Korean Theatre of Kazakhstan

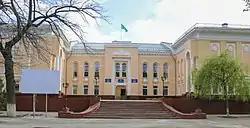
The theater in 2019

The Korean Theatre or Koryo Theatre is a national theatre that specializes in the culture of Korea in Almaty, Kazakhstan. It is operated by and associated with the Koryo-saram community: ethnic Koreans of the former Soviet Union. The theatre troupe has operated since 1932, making it the oldest still-running Korean theatre troupe in the world, including in Korea.